Anlaby Common

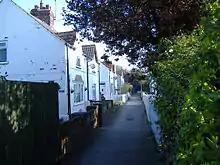
Anlaby Avenue, Anlaby Common

Anlaby Common is former common land, now an outer suburb of Kingston upon Hull. The area includes the residential areas which are located on the western urban fringe of Hull; the B1231 road (Hull Road/Springfield Way) passes through all of Anlaby Common's estates, east to west.